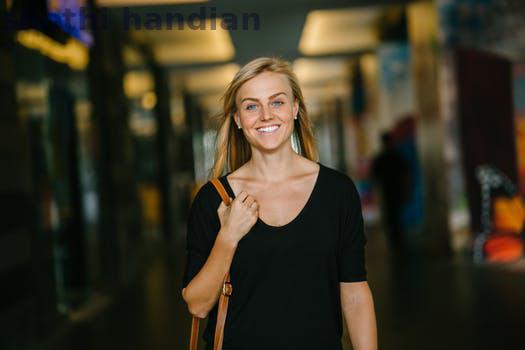
Label: Watermark